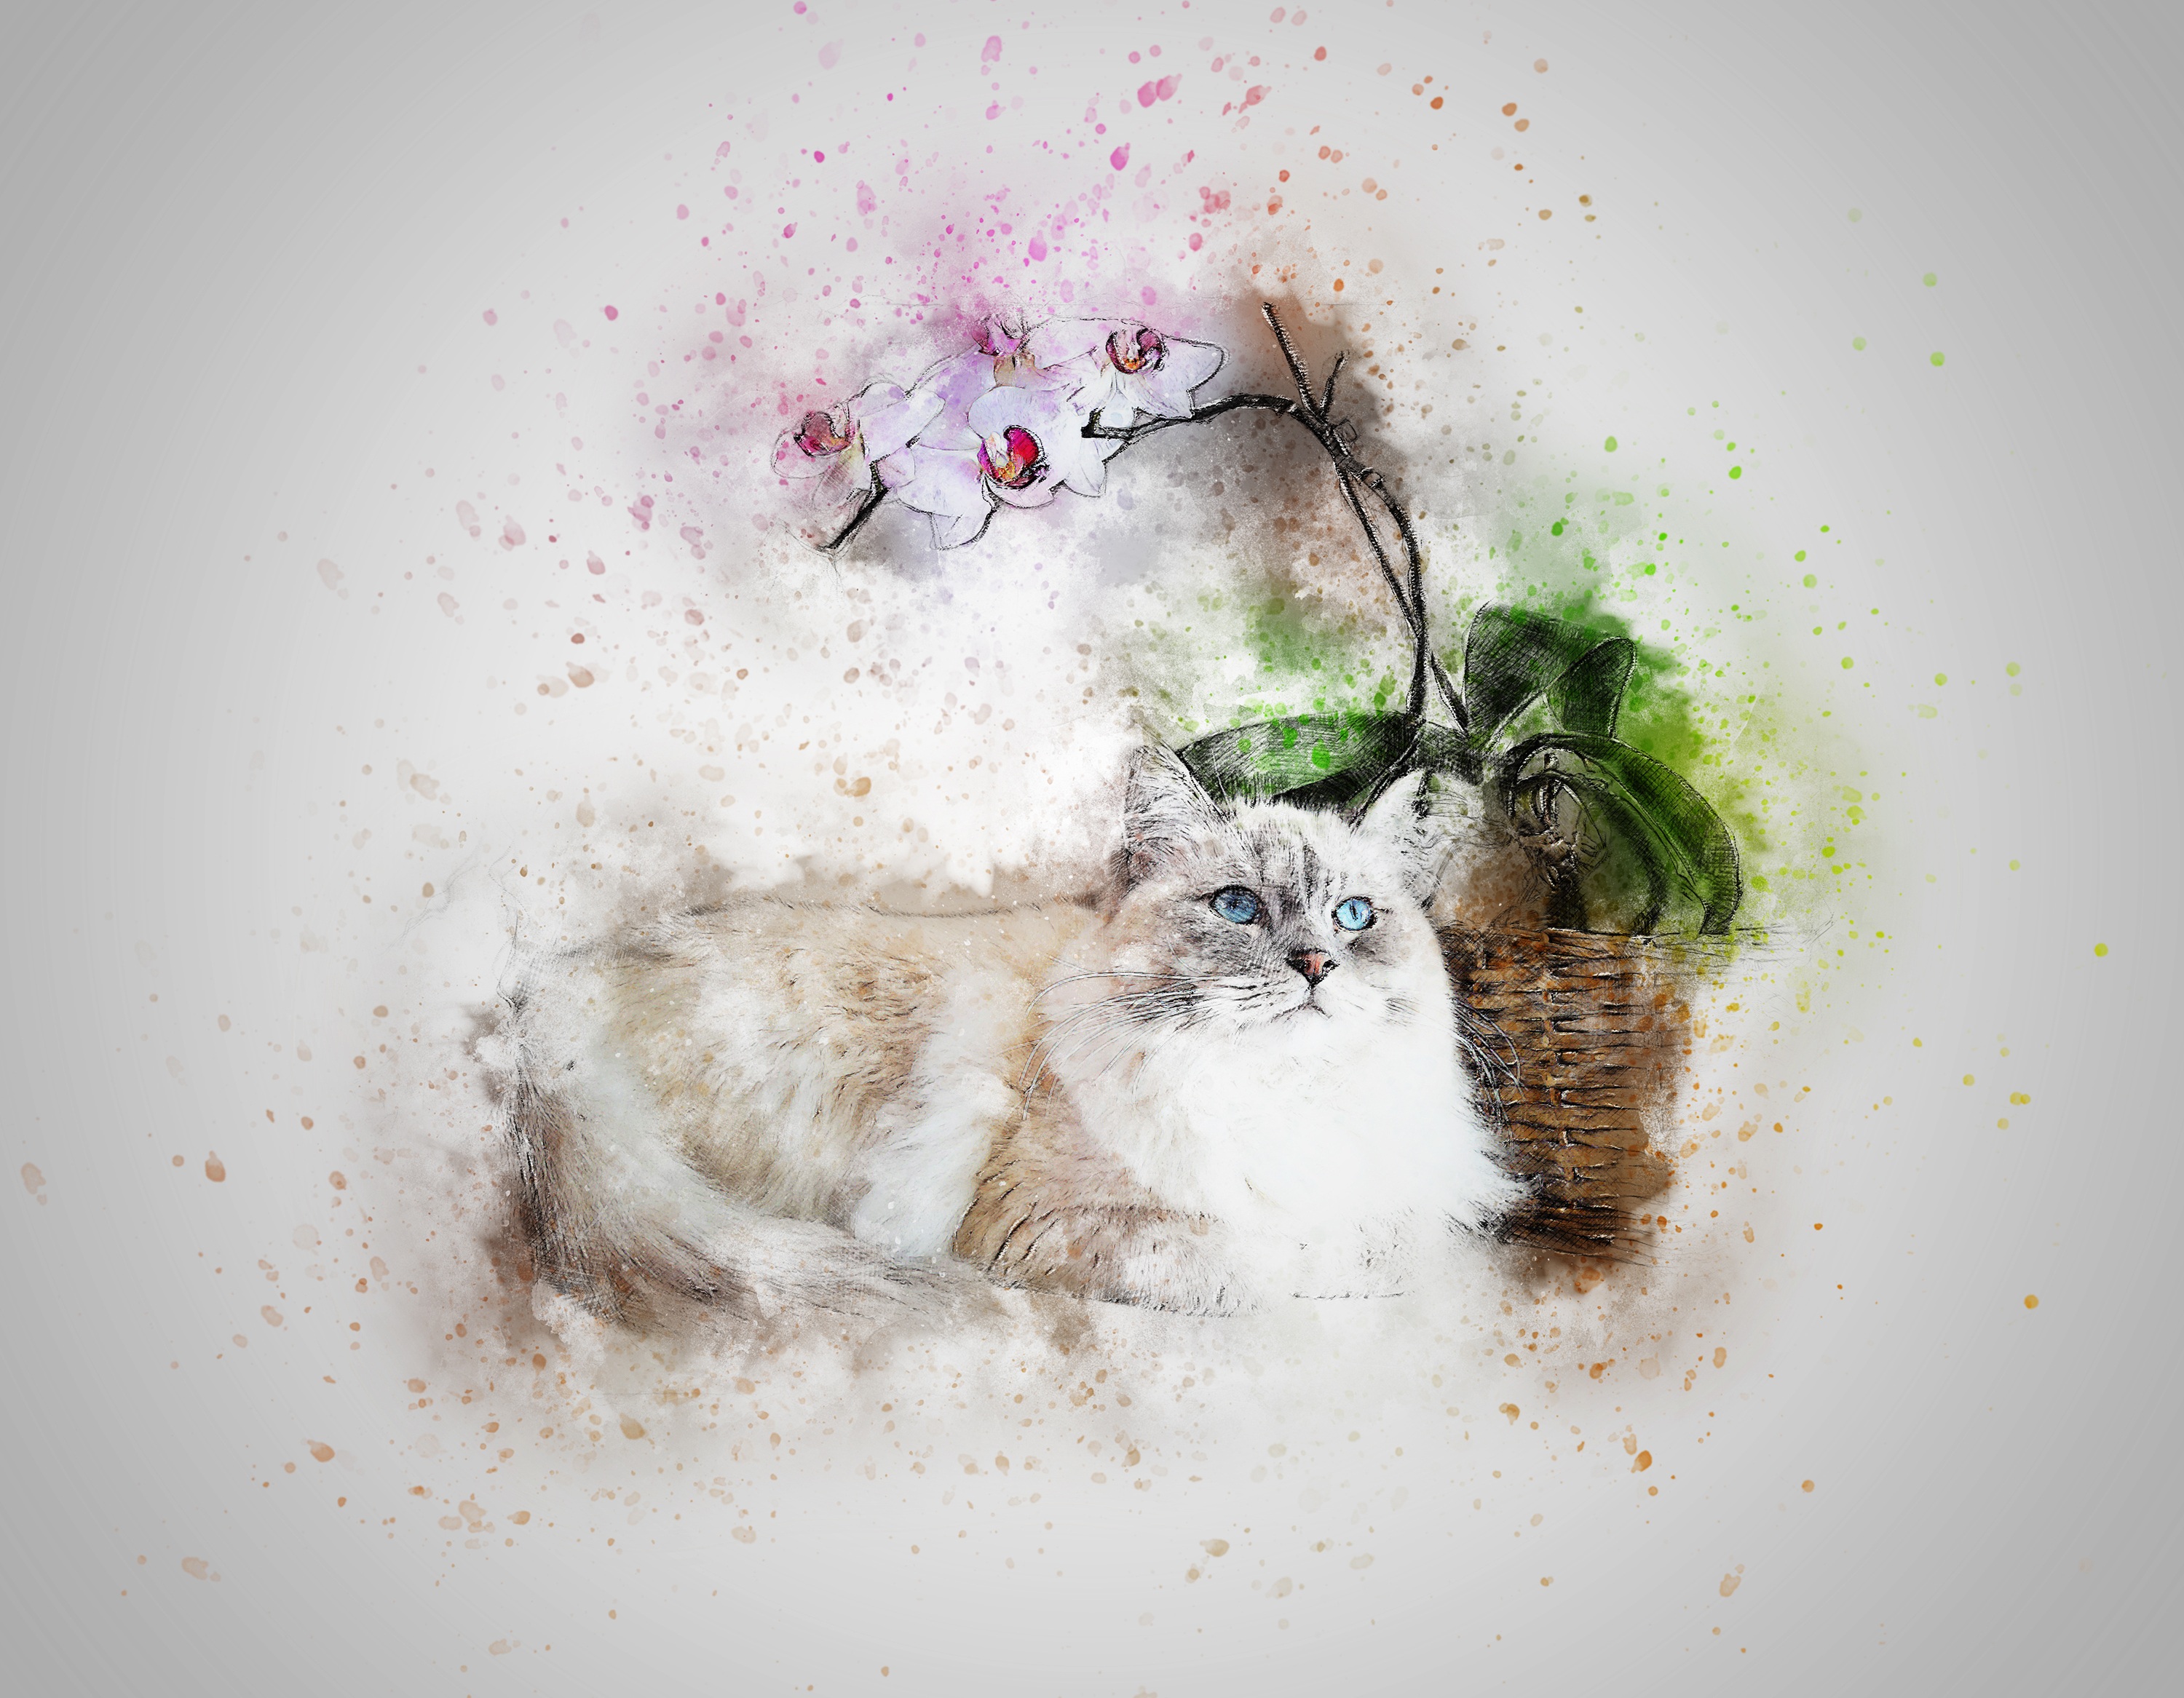
abstract, white, vintage, pet, cat, color, artistic, painting, art, sketch, drawing, illustration, design, flourish, organ, emotion, watercolor paint